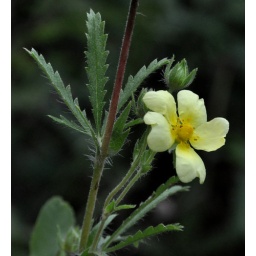
Seen while walking around the lake at Little Diamond NACO, near Newport, Washington. (10-09-10-4446)